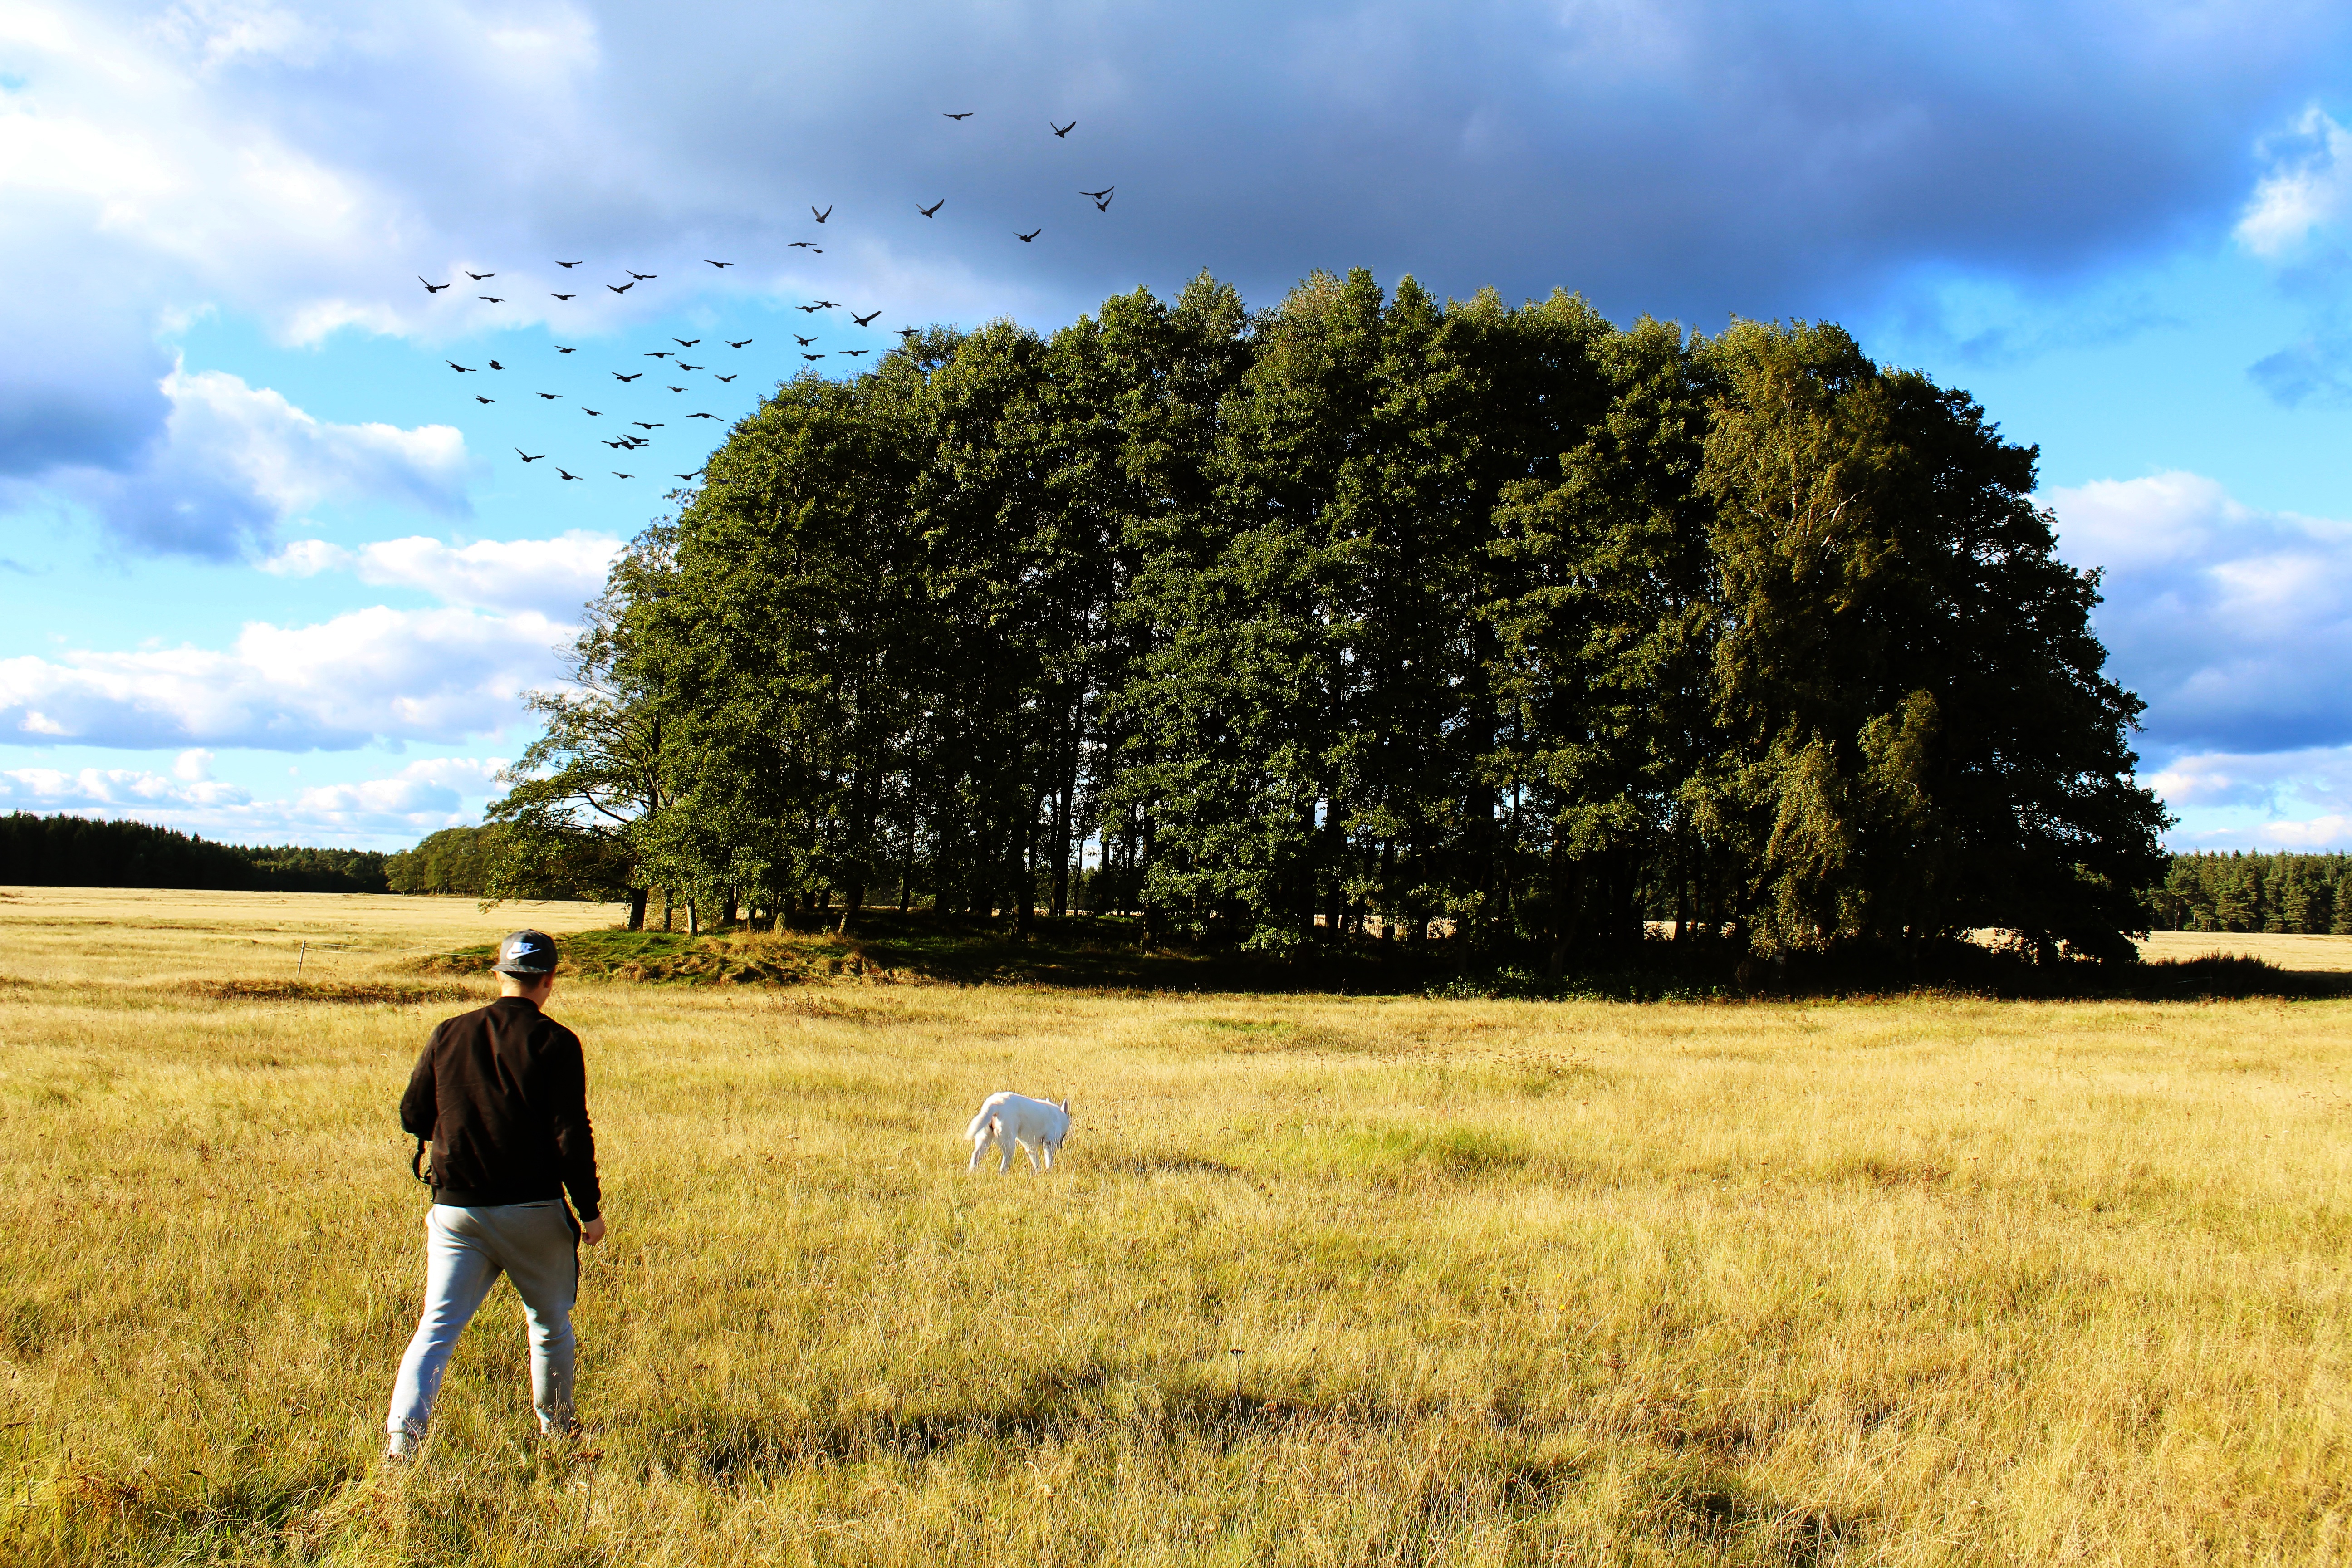
landscape, tree, nature, grass, plant, sky, field, meadow, prairie, hill, pasture, autumn, agriculture, plain, grassland, habitat, ecosystem, rural area, natural environment, grass family, woody plant